Off-road vehicle

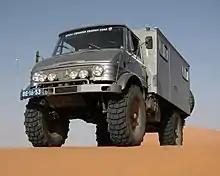

An off-road vehicle (ORV), also known as an off-highway vehicle (OHV), overland vehicle or adventure vehicle, is a type of transportation specifically engineered to navigate unpaved roads and surfaces. These include trails, forest roads, and other low-traction terrains. Off-road vehicles are widely used in various contexts, from recreational activities to practical applications like agriculture and construction. Events such as the annual Dakar Rally, which spans multiple countries and challenges participants with diverse and extreme terrains, have brought significant attention to these vehicles.